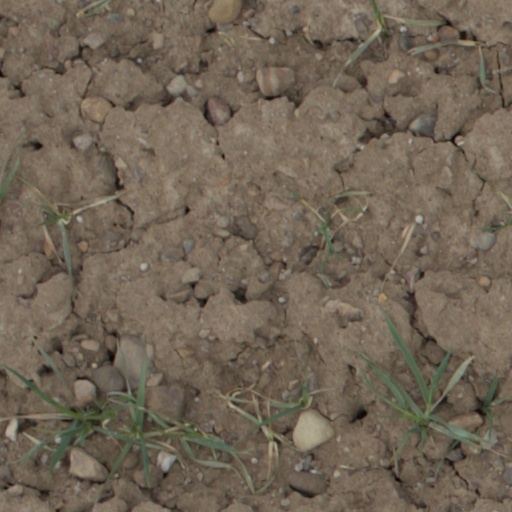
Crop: wheat